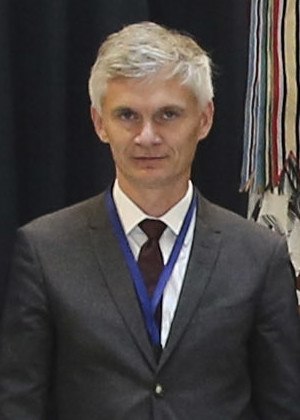
Thomas Ahrenkiel
Thomas Ahrenkiel er departementschef i Forsvarsministeriet. Han er tidligere chef for Forsvarets Efterretningstjeneste.